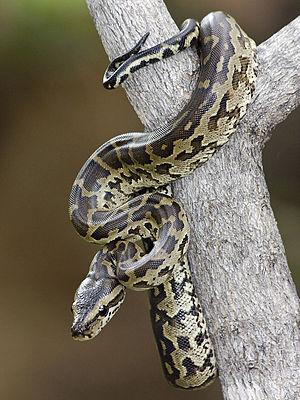
Python natalensis est une espèce de serpents de la famille des Pythonidae.